Stepper motor

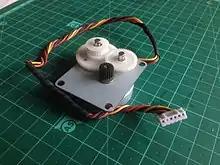
Stepper motors like this are often accompanied by a reduction gear mechanism to increase the output torque. The one shown here was used in a flatbed scanner.

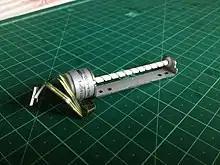
A bipolar stepper motor used in DVD drives for moving the laser assembly.

Bipolar motors have a pair of single winding connections per phase. The current in a winding needs to be reversed in order to reverse a magnetic pole, so the driving circuit must be more complicated, typically with an H-bridge arrangement (however there are several off-the-shelf driver chips available to make this a simple affair). There are two leads per phase, none is common.